Sako TRG

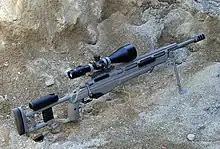
Sako TRG-42 with an optional newer model folding stock in a desert tan finish, an MSSR integrated extended rail system, and a barrel

To make the TRG system more suitable for military use, Sako upgraded and improved the TRG-21/41 design in the late 1990s. Some TRG accessories like the muzzle brake and bipod (that lets the rifle swivel or "hang" near its bore axis offering a more stable shooting position with large and heavy aiming optics mounted) were also improved. This resulted in the TRG-22/42 rifle system introduced in 1999.